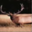
Label: deer